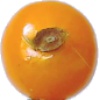
Label: physalis